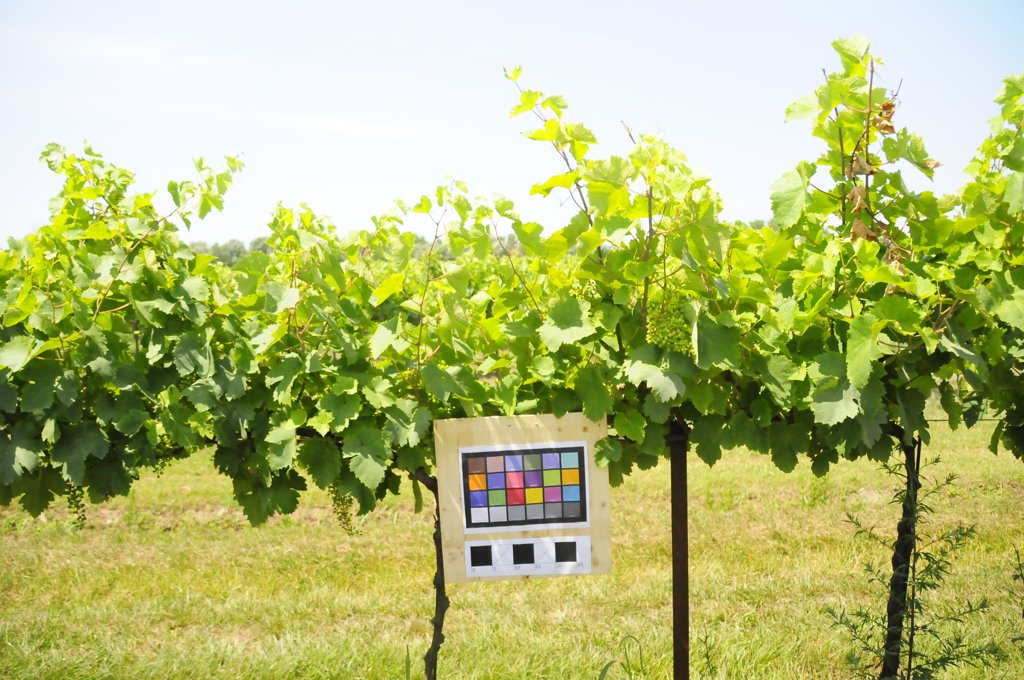
Berries visible: 231
Grape clusters: 5